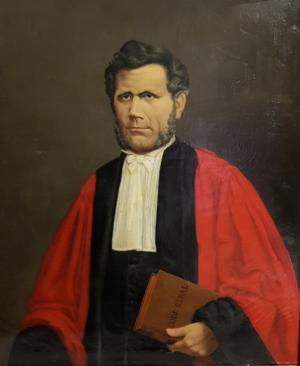
Ernest Guibourd de Luzinais
Ernest Guibourd de Luzinais, né le 8 juillet 1834 à Angrie et mort le 24 décembre 1899 à Nantes, est un juriste et un homme politique français, sénateur de la Loire-Inférieure de 1886 à sa mort, maire de Nantes de 1888 à 1892.